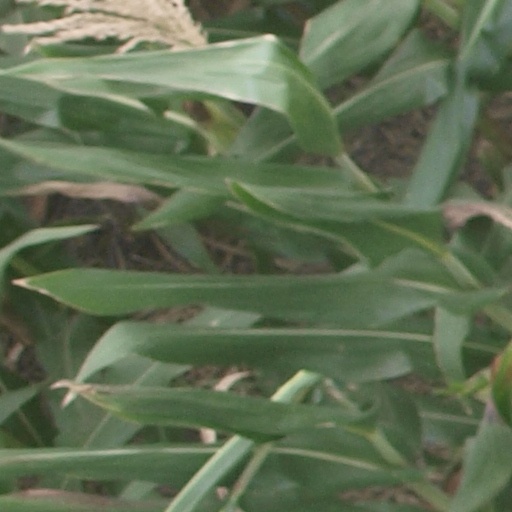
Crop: maize; corn